McNair, Texas

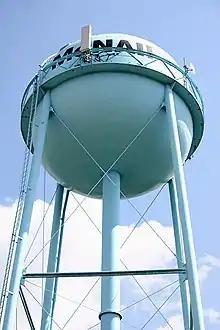
Water tower

McNair is an area in east central Harris County, Texas, United States, which originated as an African-American community. Much of it is unincorporated; portions are within Baytown.